Love Hungry

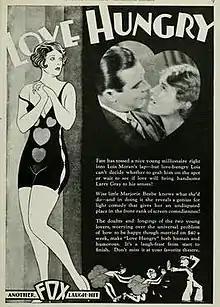
Advertisement

Love Hungry is a 1928 American silent romantic comedy film directed by Victor Heerman and written by Randall Faye and Frances Agnew. The film stars Lois Moran, Lawrence Gray, Marjorie Beebe, Edythe Chapman, James Neill, and John Patrick. The film was released on April 8, 1928, by Fox Film Corporation.